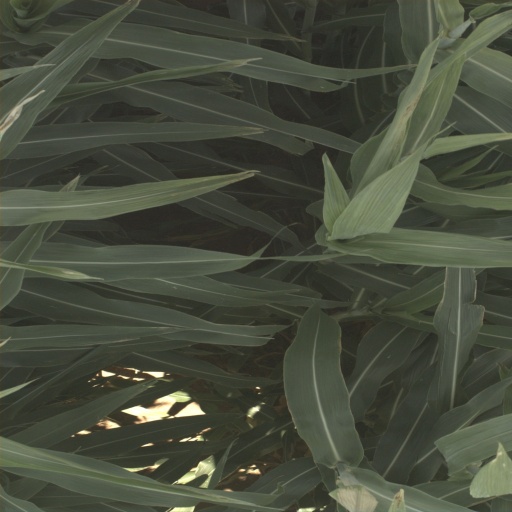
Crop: sorghum